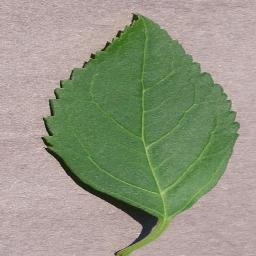
Label: Cherry___healthy